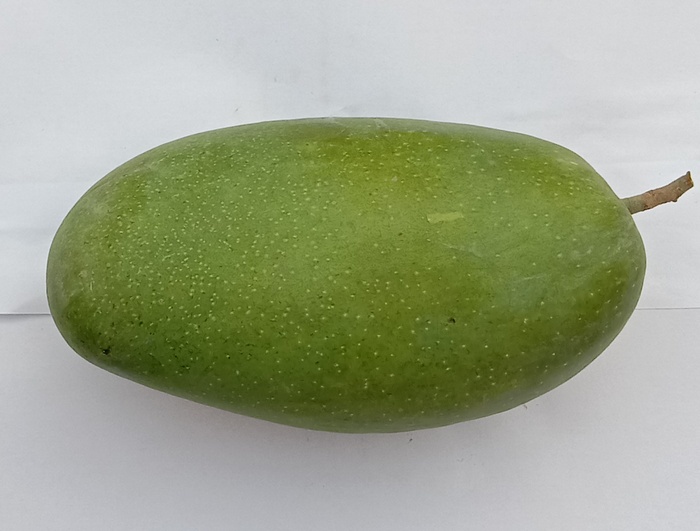
Mango variety: Dosehri